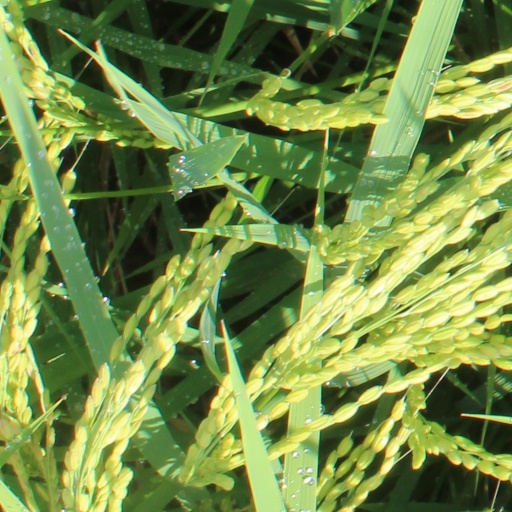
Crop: rice